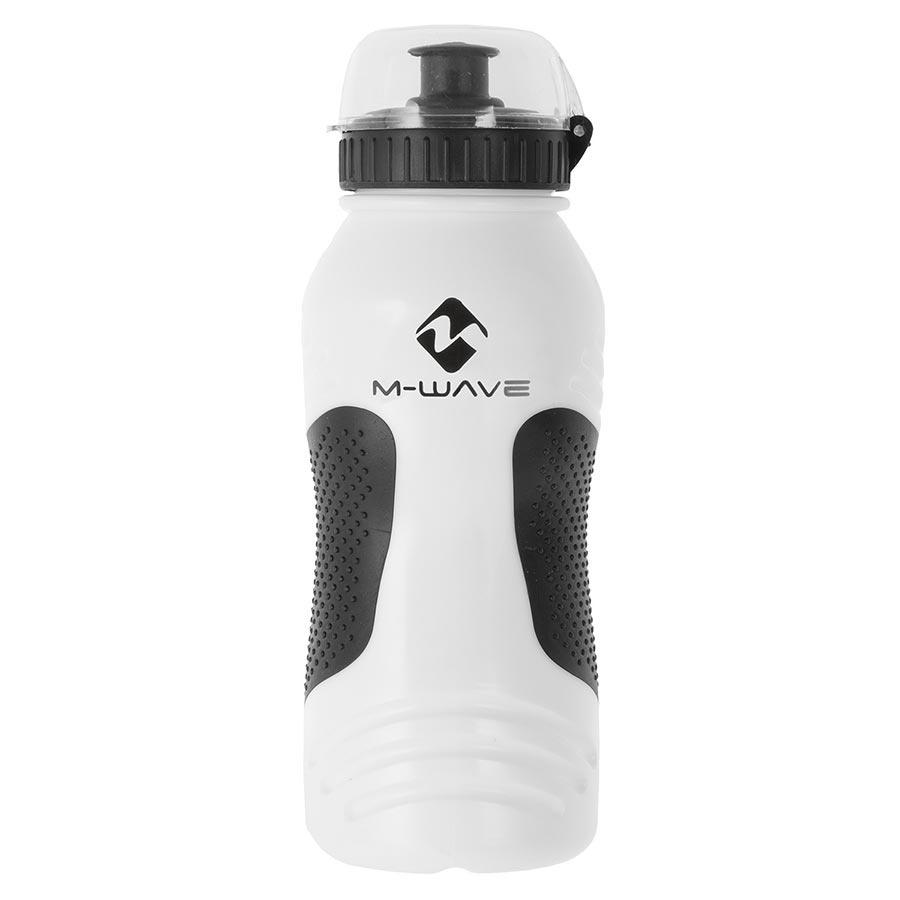
M-Wave PBO 600-NS Water Bottle 591ml / 20oz White
.top{margin-bottom:30px;}.top li{margin-left:5%;margin-right:5%;margin-top:10px;line-height:120%;list-style-position:outside;} 600 ml capacity High-quality plastic Non-slip inlay Comes with detachable dust cap White & Black, on header card table{border-collapse:collapse;width:100%;}td{text-align: left;padding: 8px;font-weight:350;}tr:nth-child(even){background-color:#f2f2f2}th{background-color:#eb212e;color:white;text-align:left;padding:8px;}.desc ul{font-size:24px;font-weight:600;margin-left:-25px;padding-top:35px;border-top:3px solid #f0f0f0;}.desc li{list-style:none;border-bottom:4px solid #eb212e;width:142px;} TECH SPECS Bottle Volume 591ml / 20oz
Brand: M-Wave
Category: Sporting Goods > Outdoor Recreation > Cycling > Bicycle Accessories > Bicycle Cages